Coandă cabinet

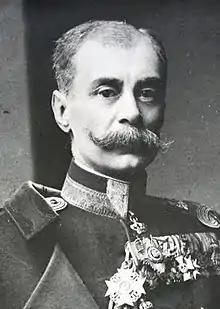
Constantin Coandă

The cabinet of Constantin Coandă was the government of Romania from 24 October to 28 November 1918. This period coincided with the closing days of World War I.